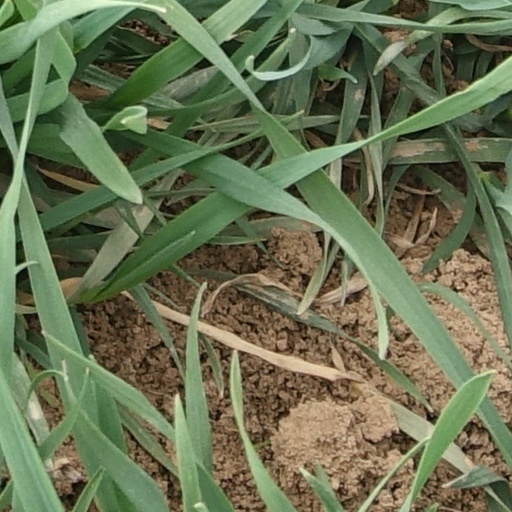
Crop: wheat